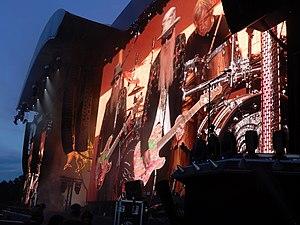
ZZ Top au Hellfest 2019
ZZ Top est un groupe de blues rock américain, originaire de Houston, au Texas. Il connait le sommet de sa célébrité dans les années 1970 et 1980. Les membres de ce trio sont Billy Gibbons, Dusty Hill et Frank Beard.